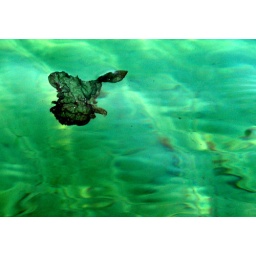
sea weed floating in water at beach muckross kilcar co donegal 9/7/10